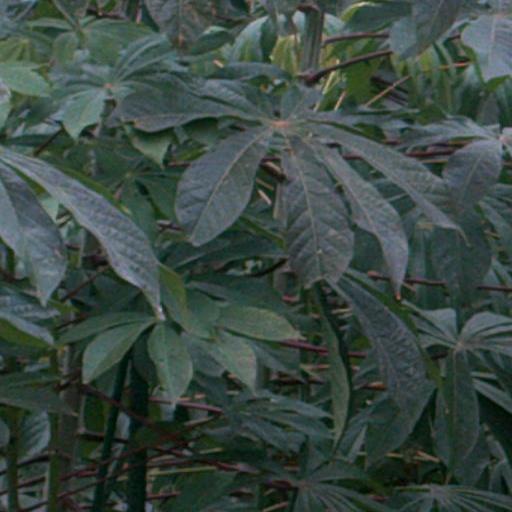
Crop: cassava